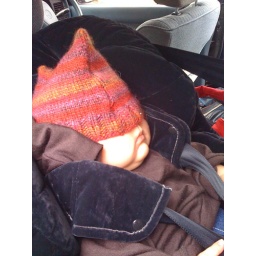
Asleep in the car in her new hat